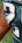
Number: 2